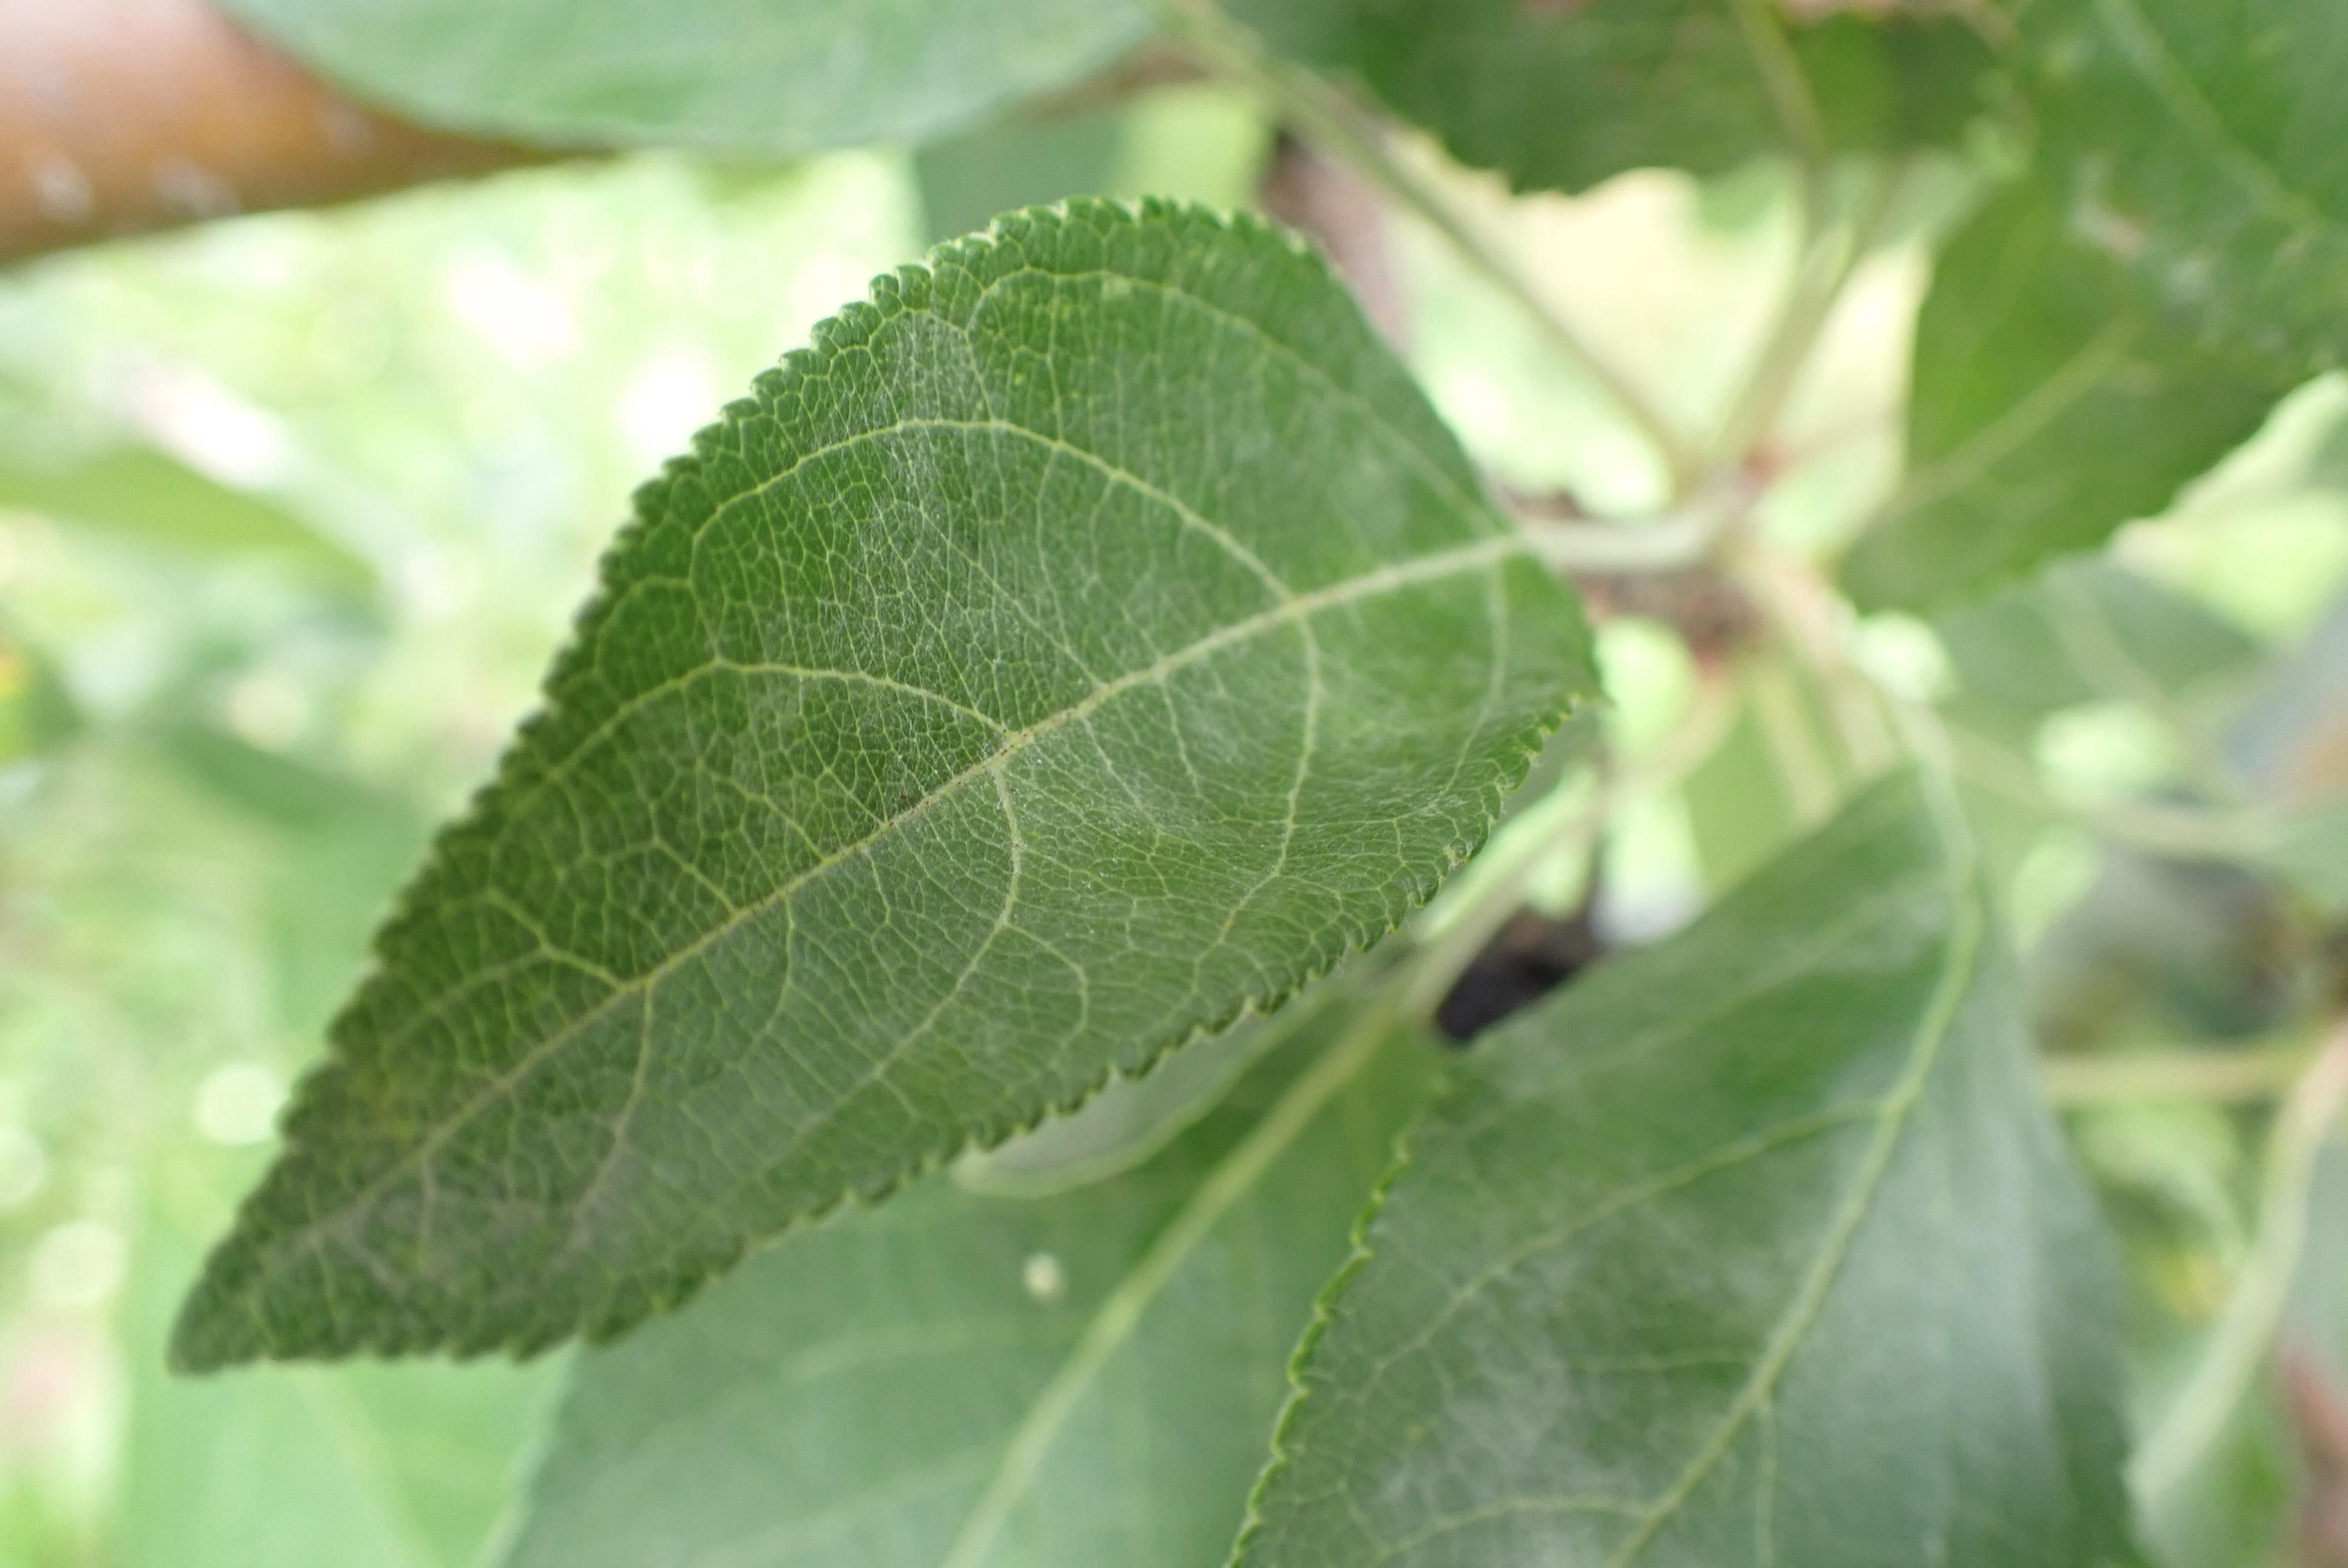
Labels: powdery_mildew